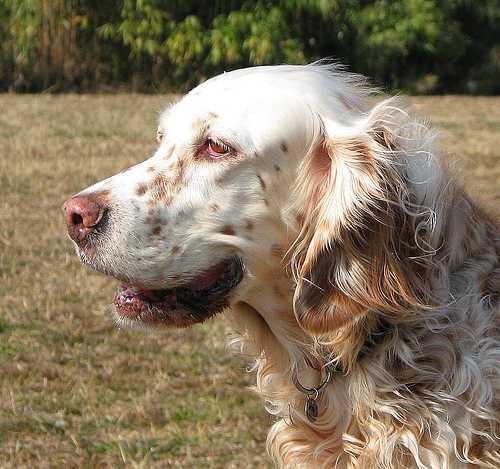
Animal: dog
Breed: english setter